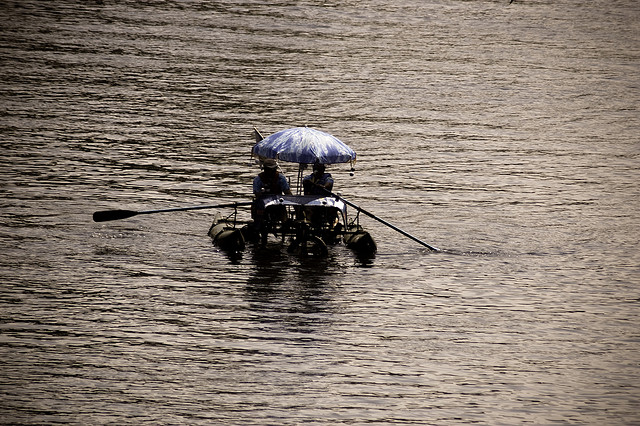
a small row boat is being pushed on a lake

A couple of people on a boat in the water.

The men a rowing a boat across the water.

Two people on a boat with an umbrella and two rows on the side.